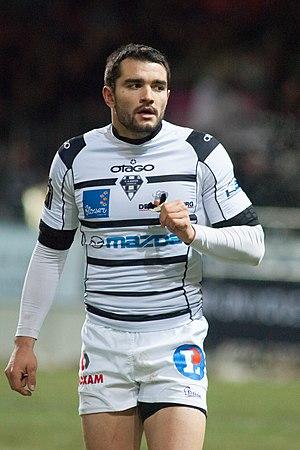
Thomas Laranjeira, né le 5 mai 1992, est un joueur français de rugby à XV qui peut évoluer aux postes de demi d'ouverture et de 3/4 centre au CA Brive, Thomas Laranjeira y fait ses débuts rugbystiques, jusqu'en minimes. Il joue trois ans au CS Bourgoin-Jallieu avant d'intégrer le centre de formation du CA Brive. Parallèlement, il est sélectionné en équipe de France -18 ans et -21 ans. Il arrive en équipe première en 2012-2013, alors que son club a été relégué en deuxième division. Il est un des acteurs de la remontée immédiate des Coujoux. Il parvient à se faire une place plus importante dès la saison suivante, en Top 14 et surtout en Challenge européen.
Voici la liste des joueurs du Club athlétique Brive Corrèze Limousin qui comprend tous les joueurs ayant été inscrits sur la feuille de match de l'équipe première du CA Brive.